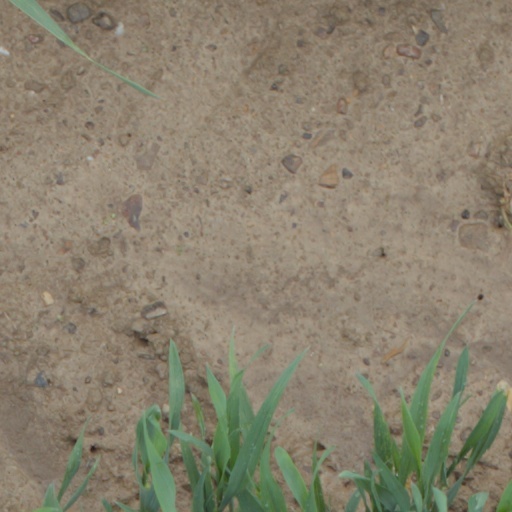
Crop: wheat